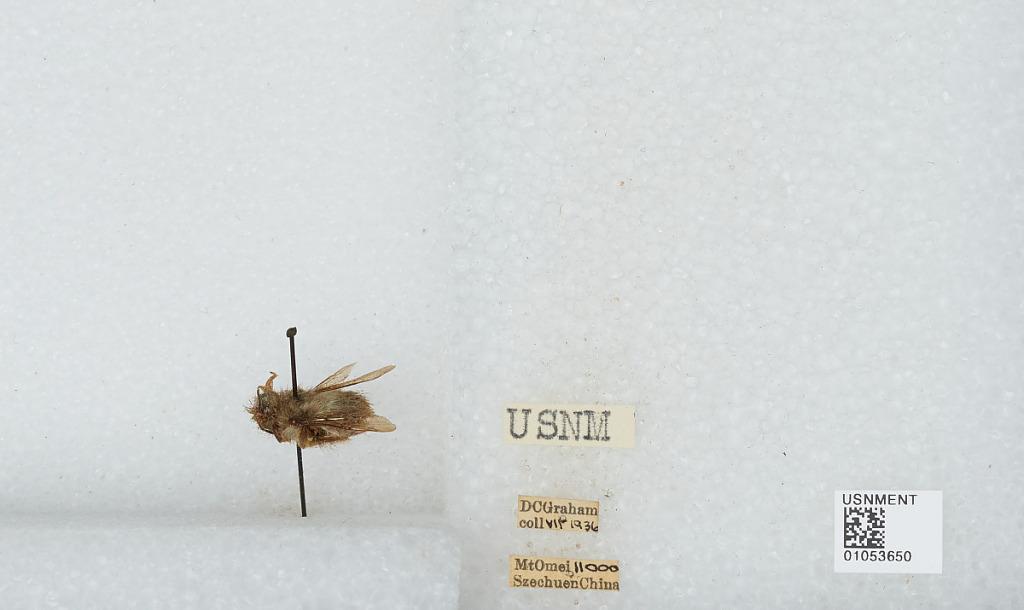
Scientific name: Bombus sp.
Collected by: D. Graham
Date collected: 1936-7-
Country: China
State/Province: Sichuan
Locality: Mt. Emei